Fun4All

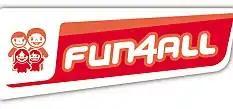
The Fun4All-brand by Activision is usually displayed on the upper-left corner of the Wii box

Fun4All is a brand made by Activision for their line of family-friendly video games for the Wii. The brand launched in Europe on February 13, 2009 and is exclusive to PAL territories. Activision planned to launch a similar brand in North America called "Wee 1st", but decided later to name it "Designed Exclusively for Wii". There are currently six titles that are a part of the "Fun4All"-brand.